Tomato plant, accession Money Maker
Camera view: bottom (45 deg); turntable rotation: 210 degrees
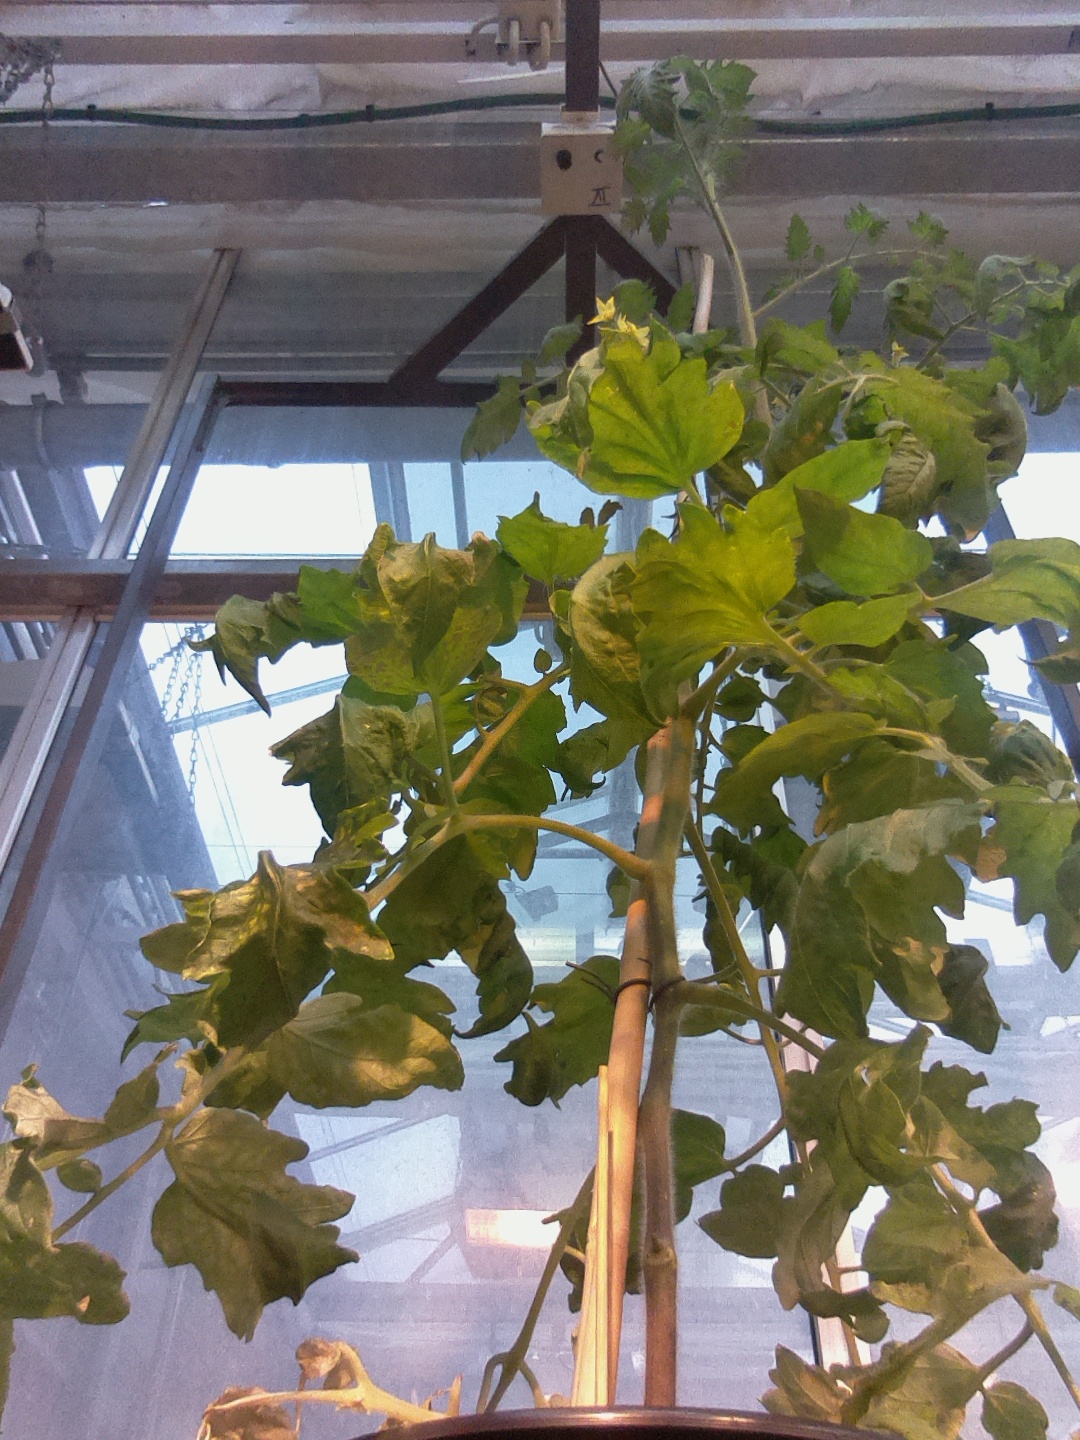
BBCH growth stage 70: Fruits at the main stem or branches visibles